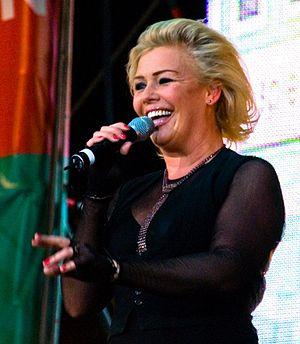
Kim Wilde [ˈkɪm waɪld], née Kim Smith le 18 novembre 1960 à Chiswick, dans l'ouest de Londres, est une chanteuse pop anglaise qui a connu ses plus grands succès dans les années 1980 et au début des années 1990. Elle a vendu, depuis 1981, plus de 32 millions d'albums dans le monde.